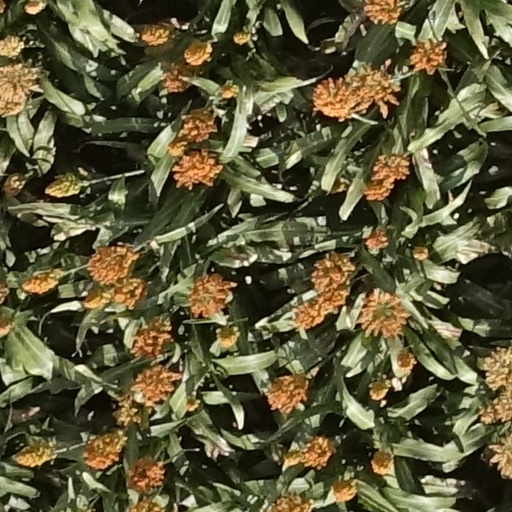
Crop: sorghum